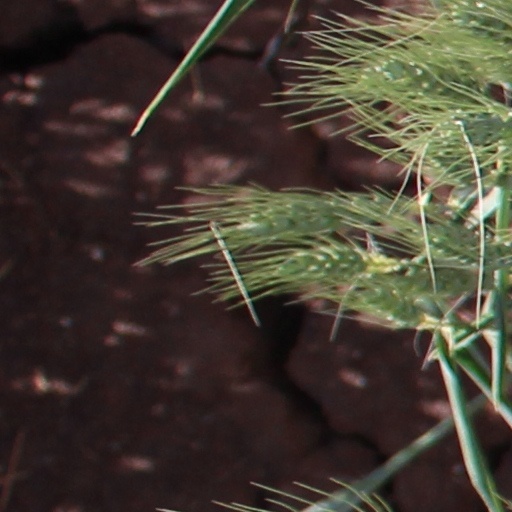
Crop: wheat